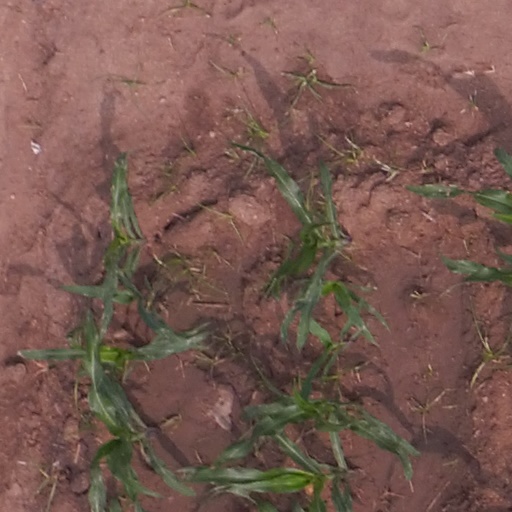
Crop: maize; corn